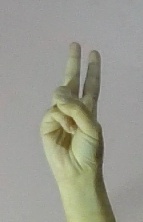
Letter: taa